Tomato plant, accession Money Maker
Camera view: tilt-top (135 deg); turntable rotation: 120 degrees
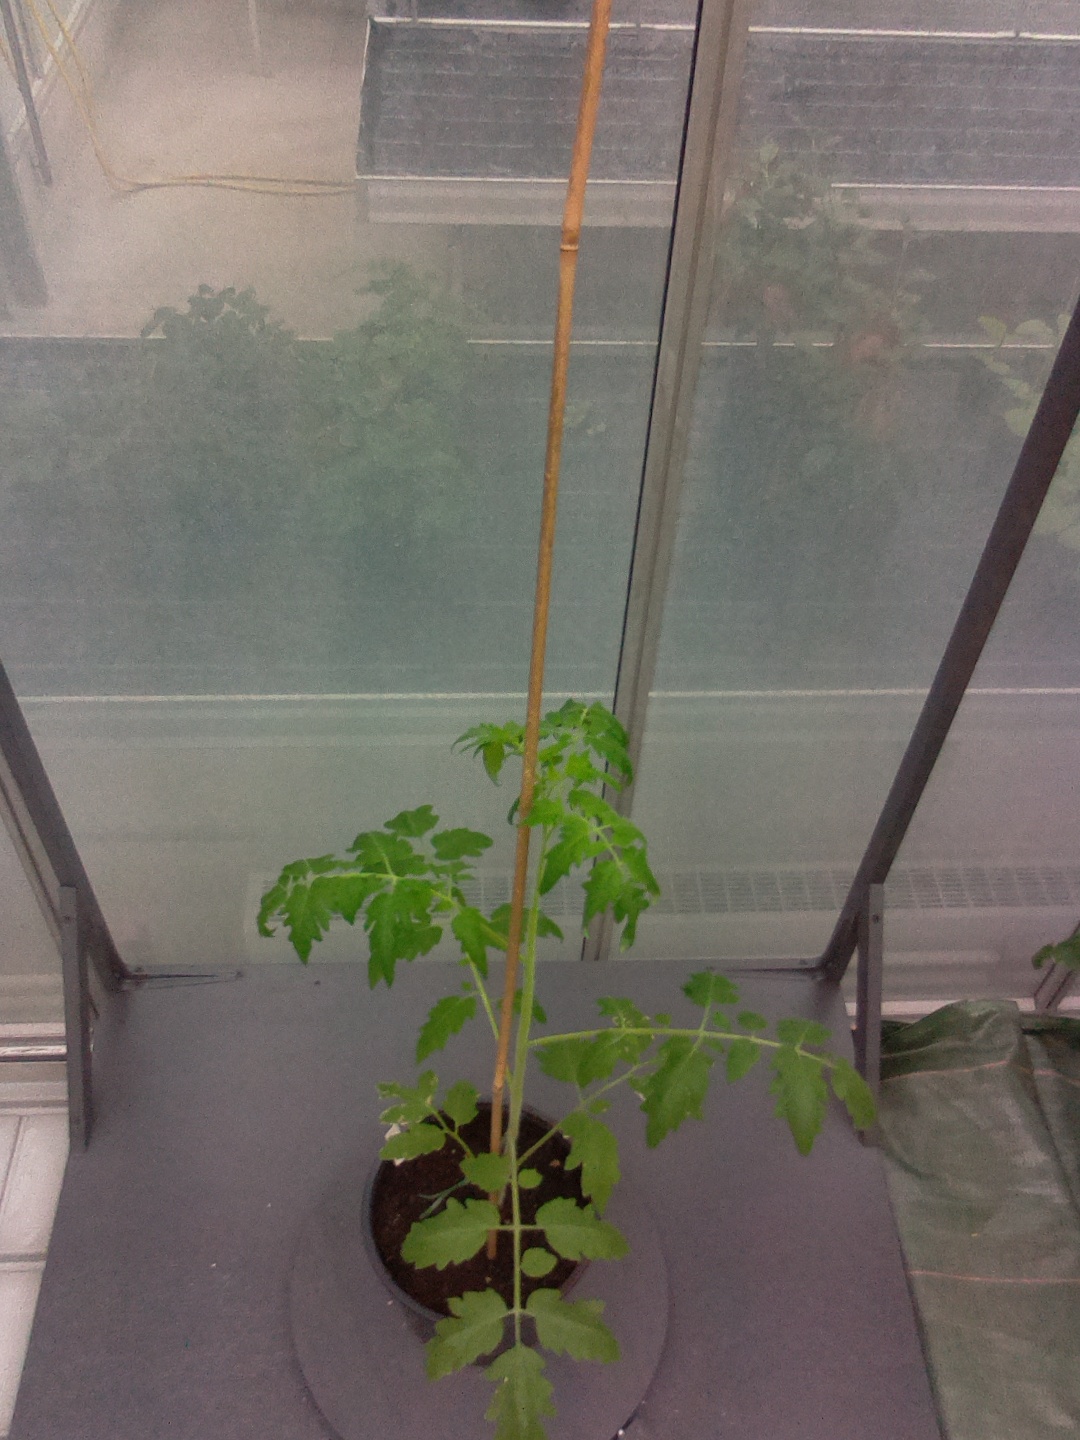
BBCH growth stage 14: 8 of true leaves visible